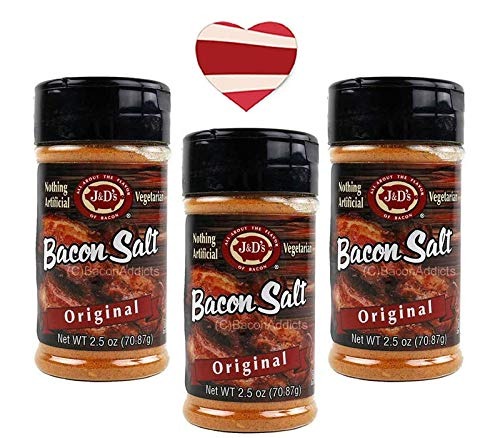
Item Name: J&D's Original Bacon Salt (3 Pack + Sticker) - Low Sodium Bacon Flavored Seasoning Salts + Bacon Heart Sticker
Bullet Point 1: EVERYTHING TASTES BETTER WITH BACON SALT!
Bullet Point 2: THREE PACK! Includes 3 x 2.5 oz Original Bacon Salt.
Bullet Point 3: PLUS BONUS: Bacon Heart Sticker!!
Value: 7.5
Unit: Ounce

Price: 32.99